Question: What color is court?
Tambaya: Menene launin filin wasa?
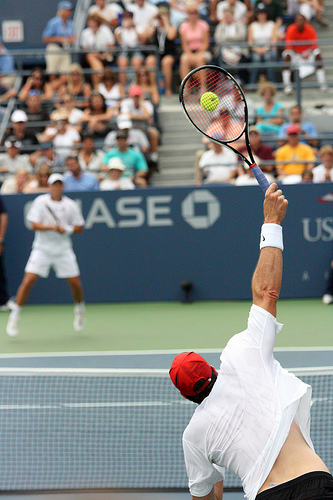
Answer: Green.
Amsa: Kore.